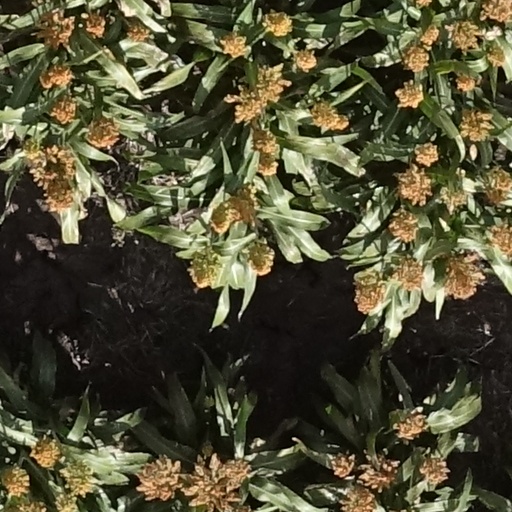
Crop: sorghum